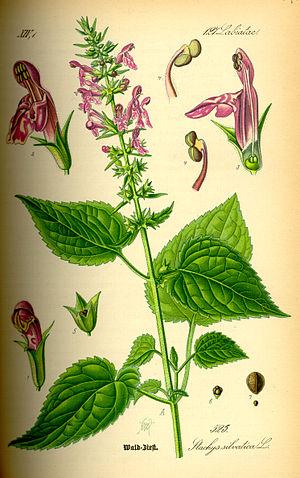
L'épiaire des bois encore appelée ortie puante est une plante herbacée vivace de la famille des Lamiacées.